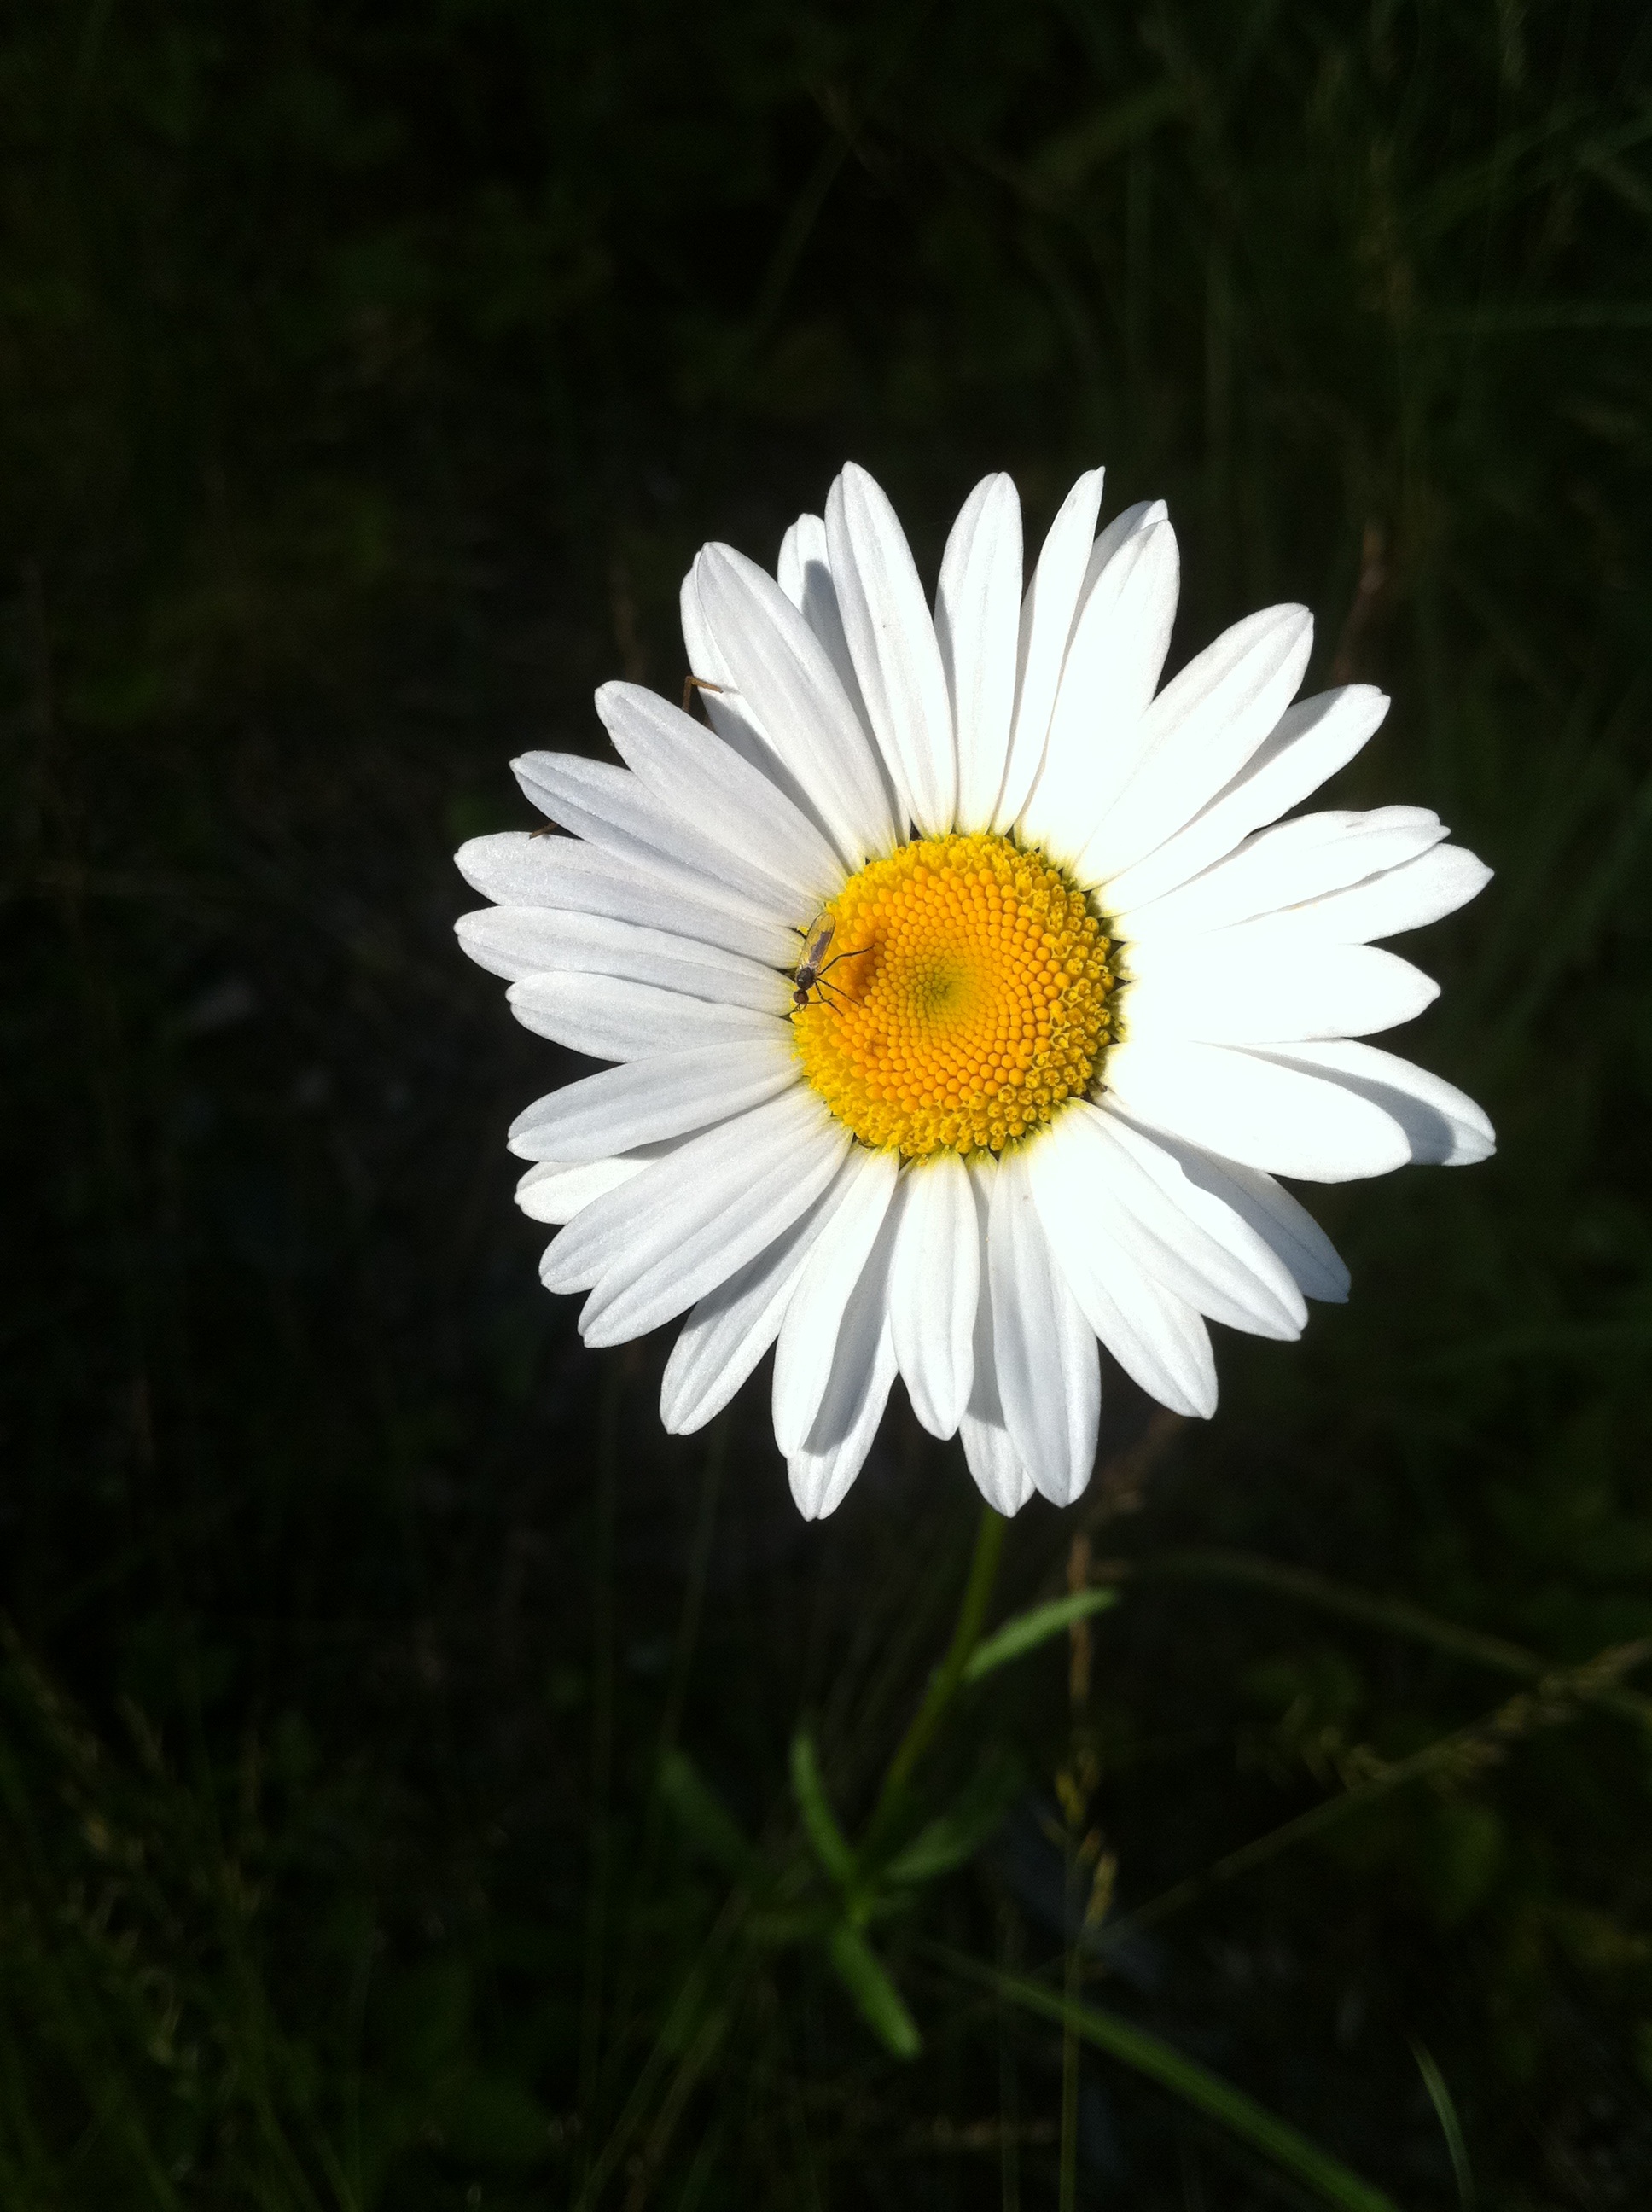
nature, plant, white, field, meadow, leaf, flower, petal, summer, daisy, botany, yellow, flora, plants, wildflower, flowers, sweden, flowering, dark background, macro photography, flowering plant, daisy family, asterales, oxeye daisy, plant stem, land plant, chamaemelum nobile, marguerite daisy